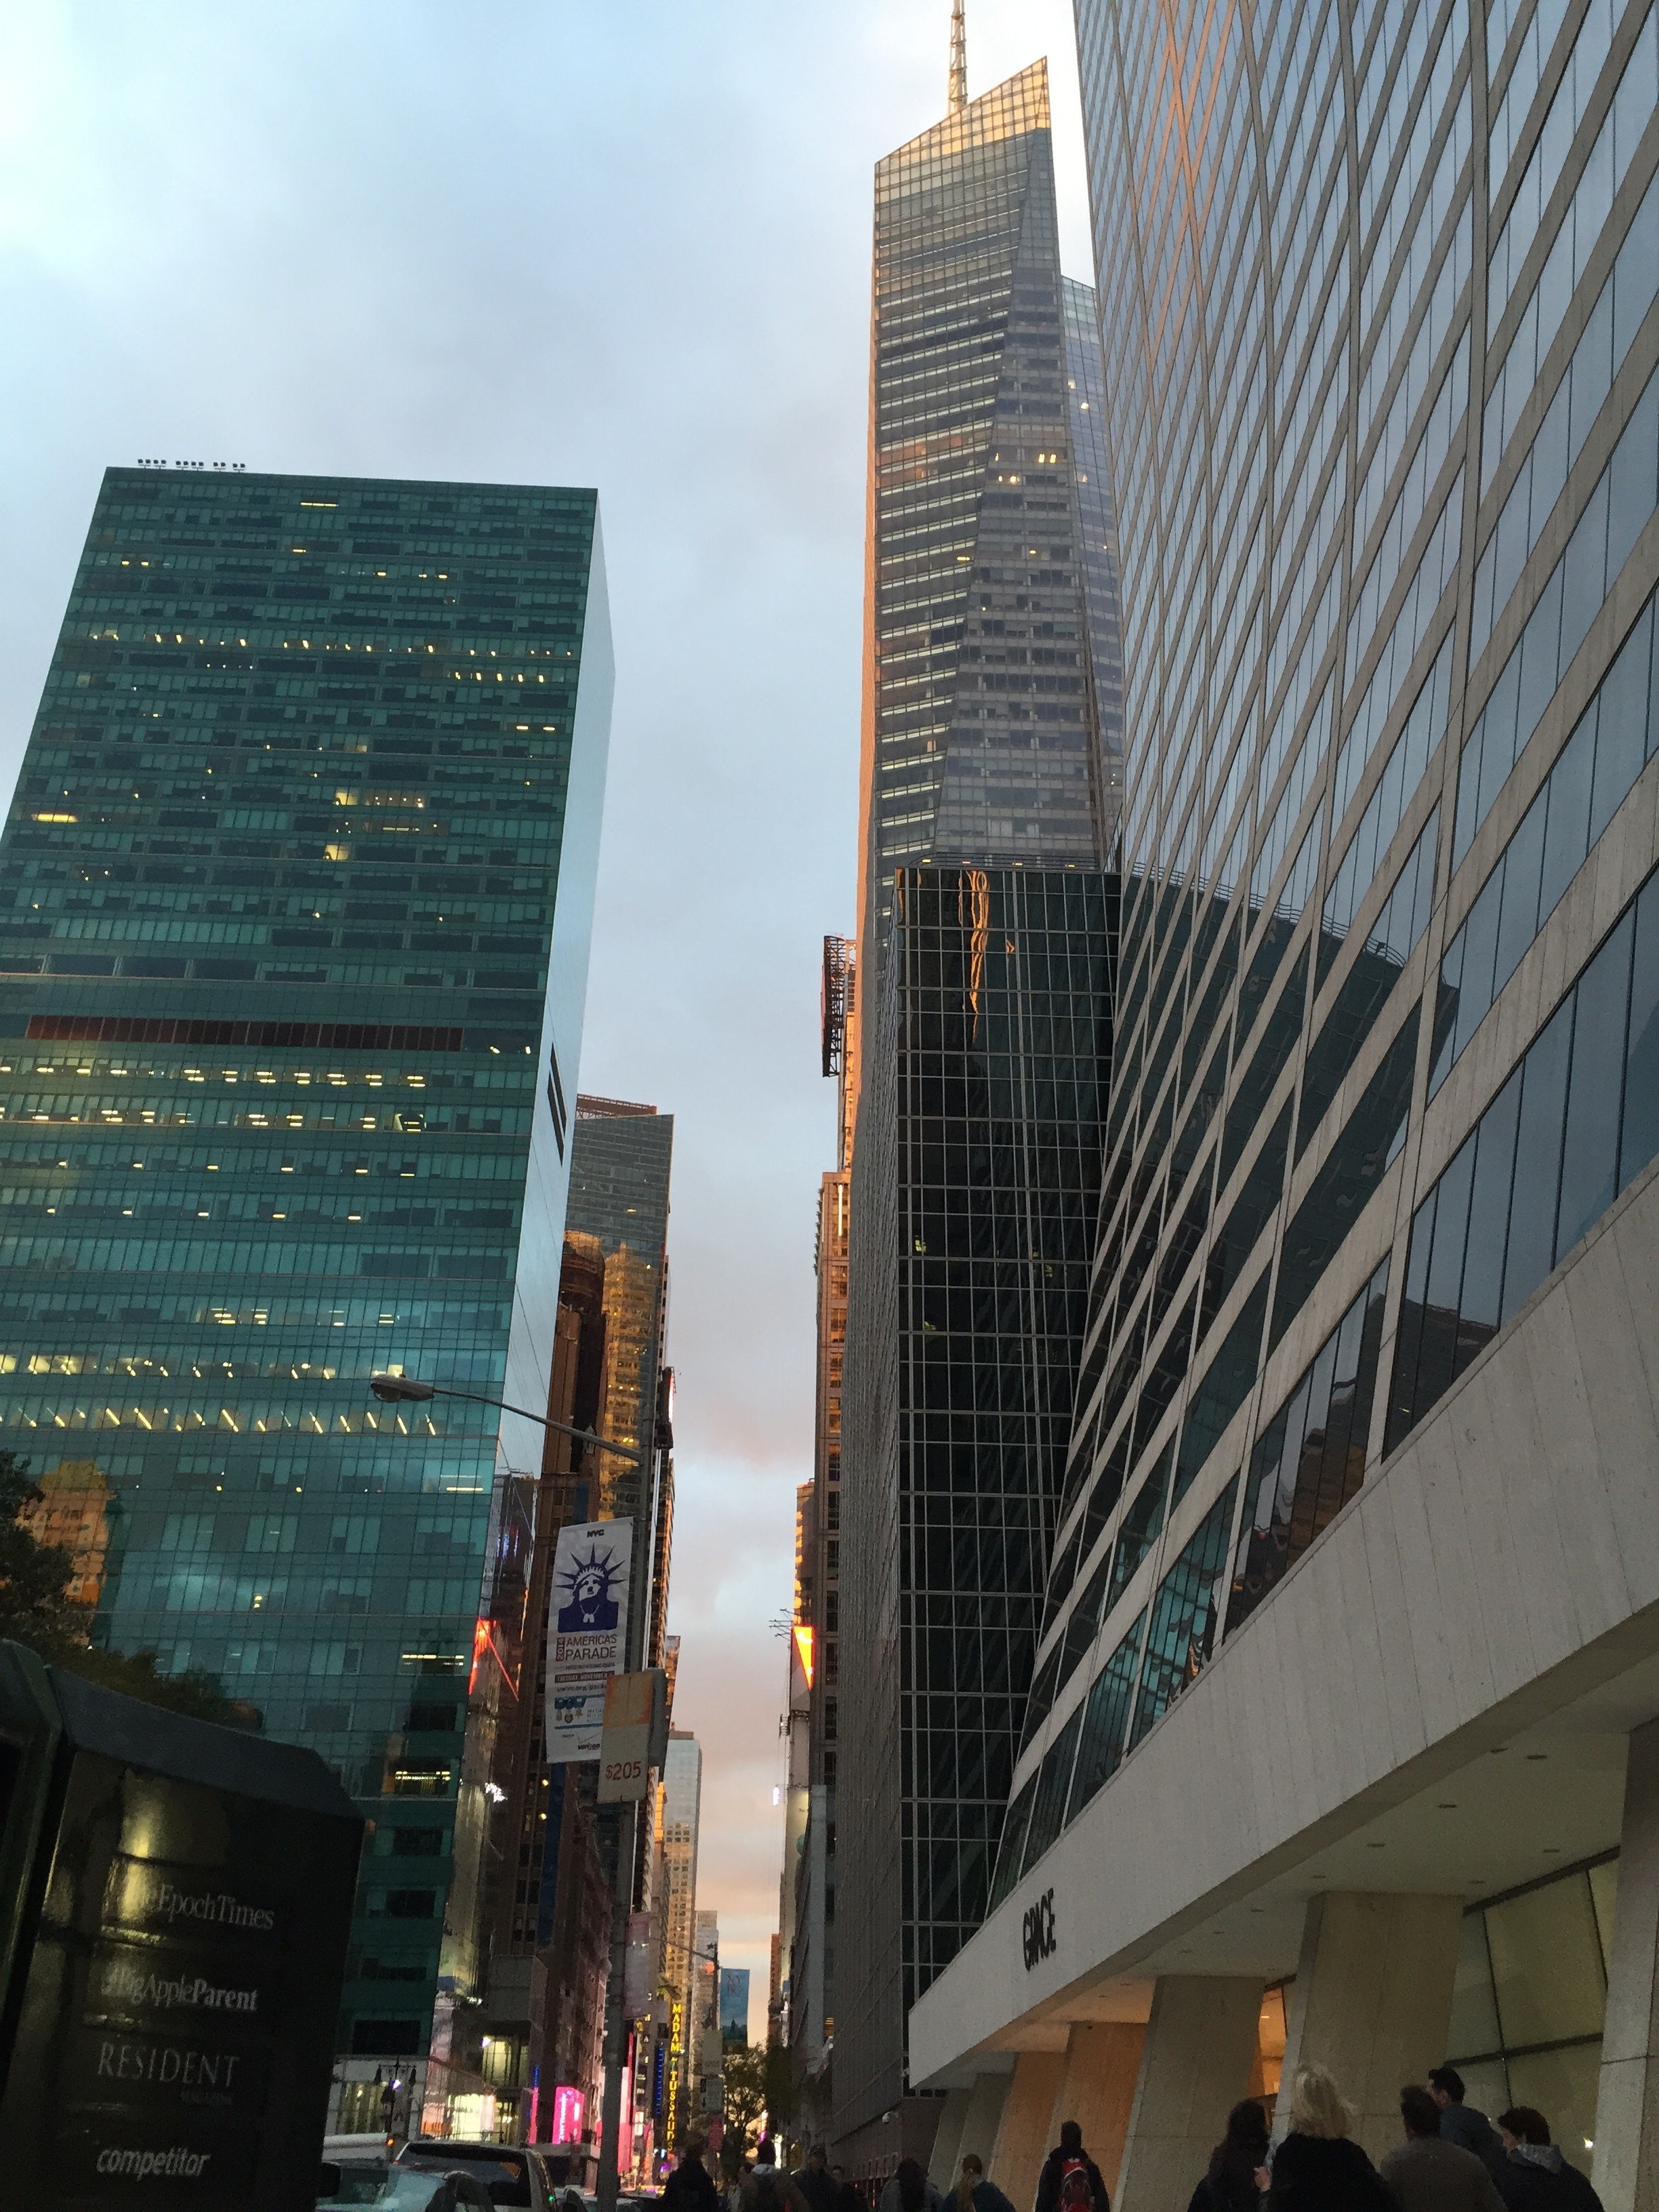
architecture, skyline, building, city, skyscraper, urban, manhattan, new york city, cityscape, downtown, travel, dusk, tower, nyc, landmark, facade, metropolitan, tower block, metropolis, condominium, neighbourhood, urban area, human settlement, metropolitan area